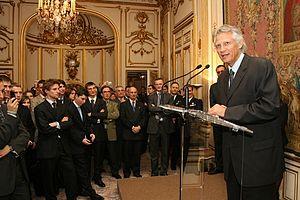
L'Association nationale des auditeurs jeunes de l'Institut des hautes études de défense nationale (ANAJ-IHEDN) reçue à Matignon à l'occasion de son 10e anniversaire (2006). Dominique de Villepin, Premier ministre.
Dominique de Villepin, né le 14 novembre 1953 à Rabat, est un homme politique, diplomate, écrivain et avocat français.
Les Jeunes de l'IHEDN est une association loi de 1901 fondée par Fabrice FAGES en France en 1996. Elle est composée de jeunes, étudiants ou professionnels, ayant suivi une formation au sein de l'IHEDN.